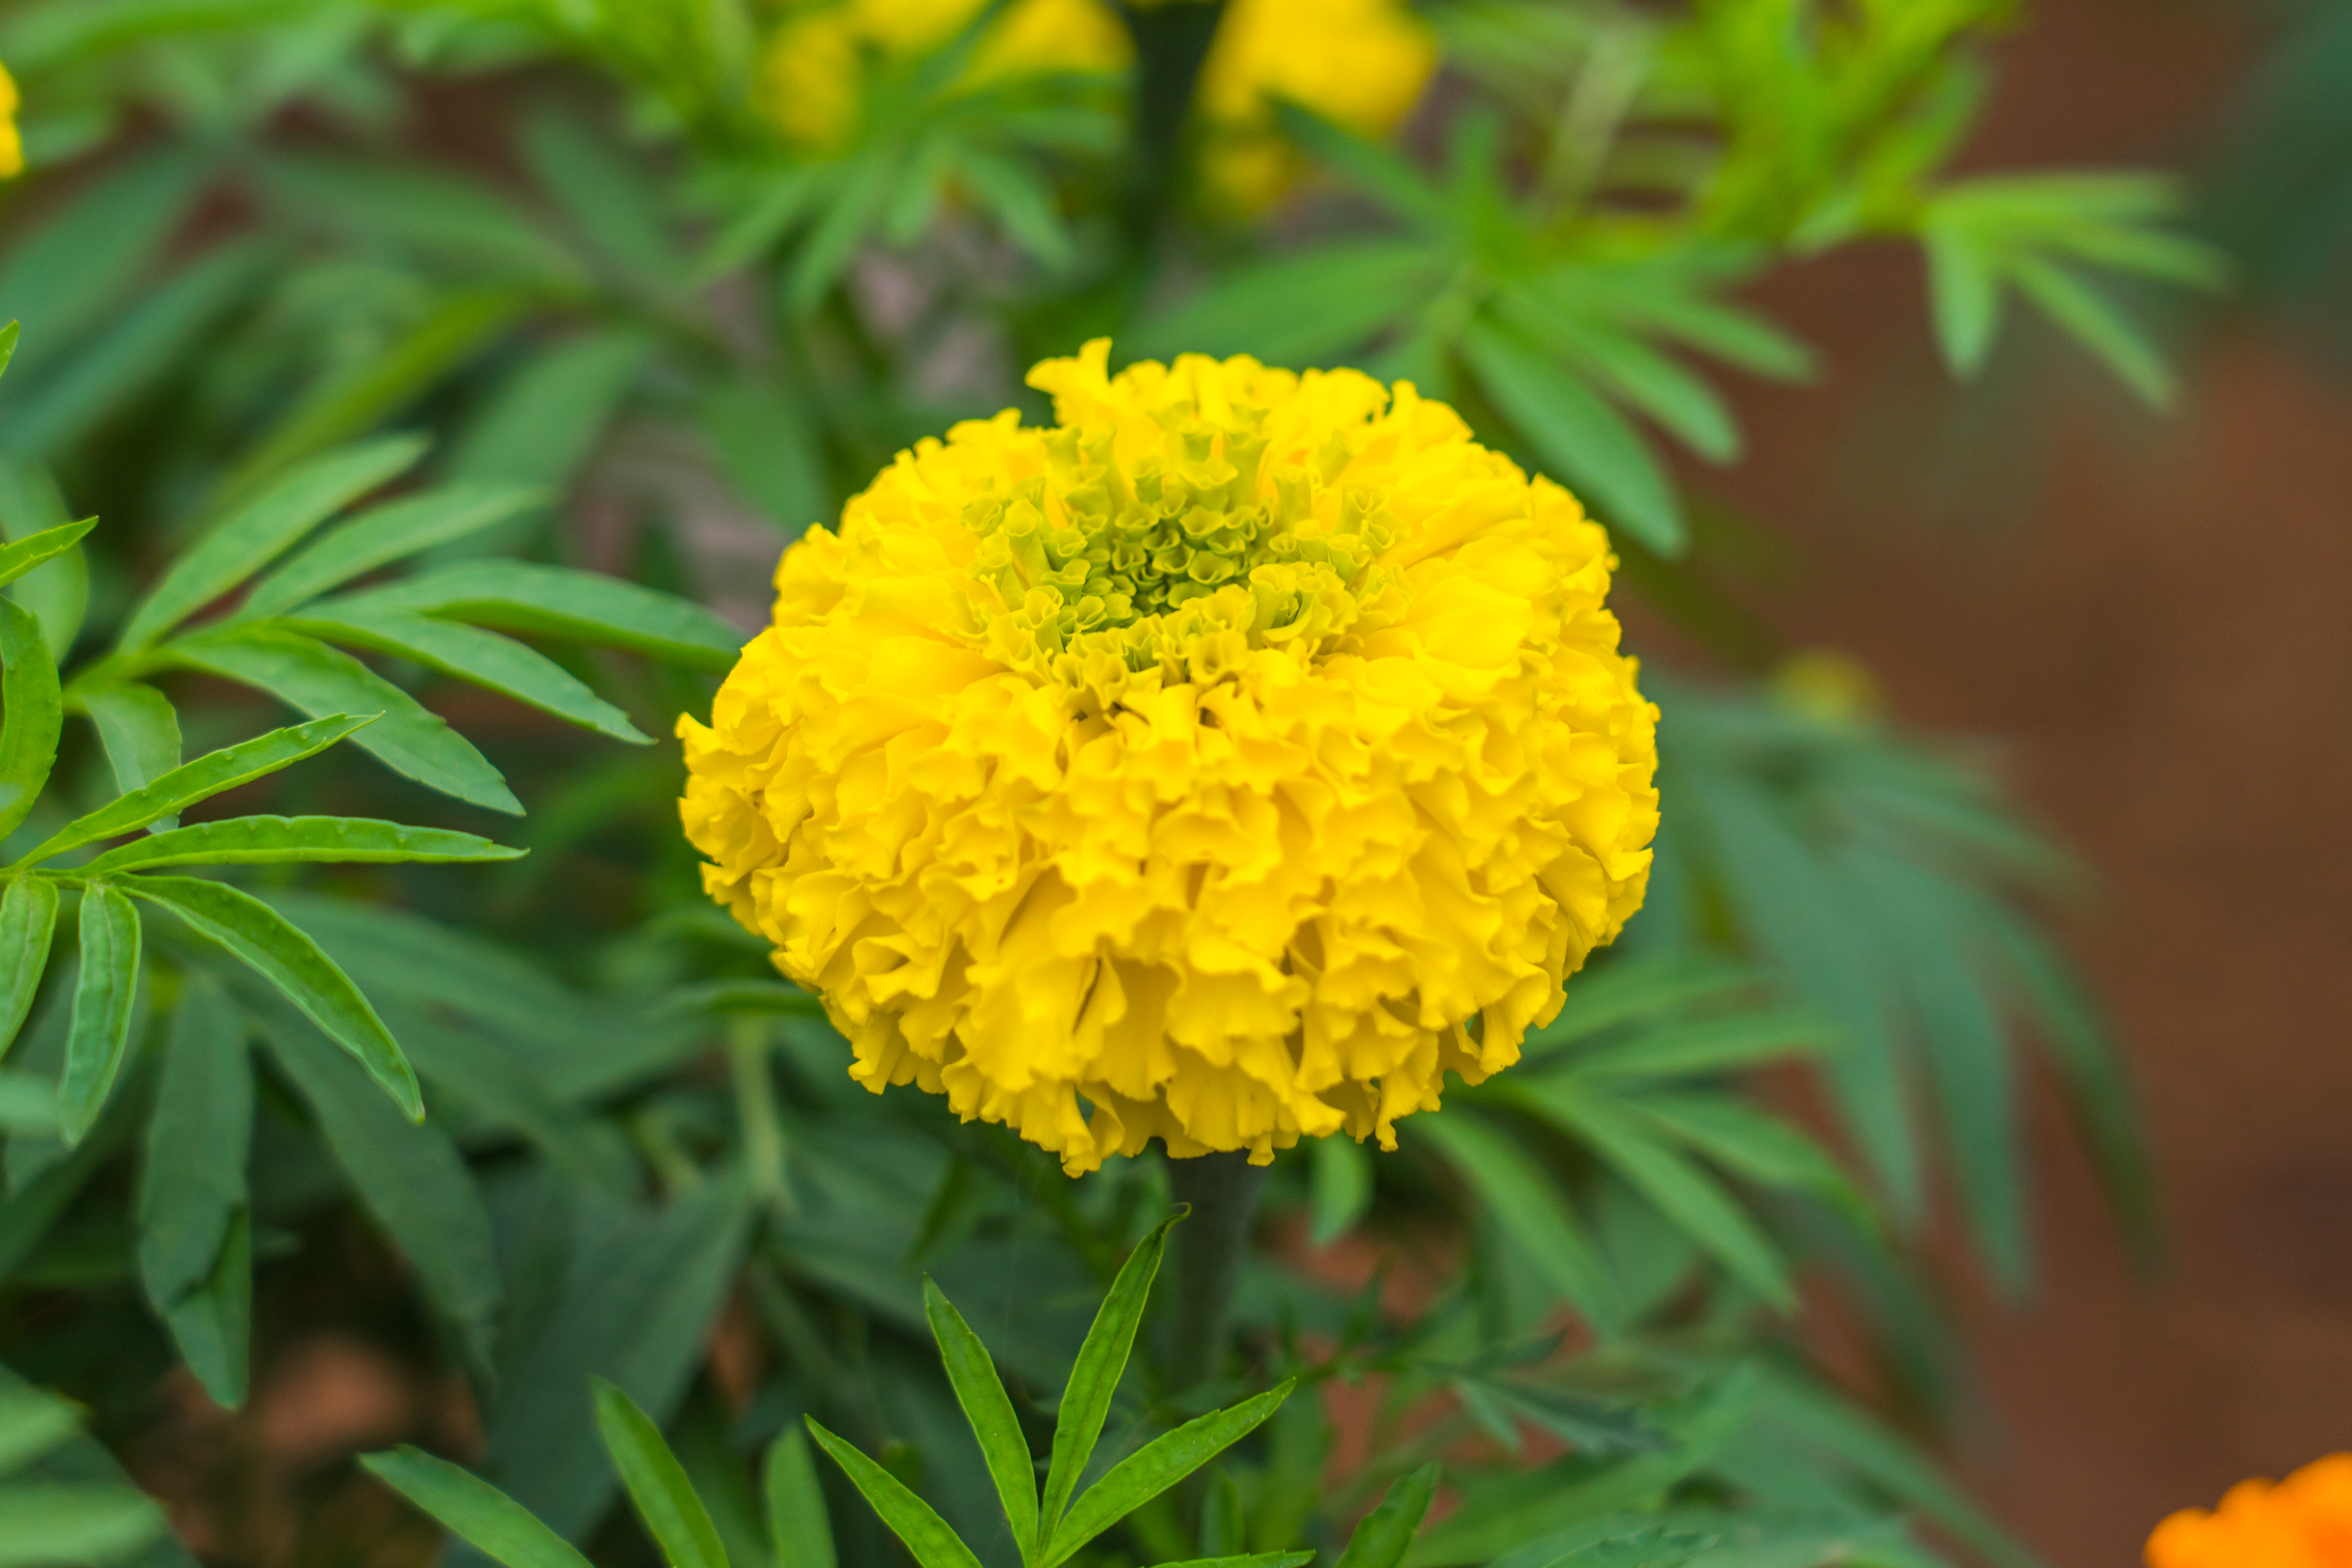
vietnam, chrysanthemums, yellow flowers, sunset, scenery, yellow, petal, flower, botany, flowering plant, annual plant, plant stem, pollen, wildflower, perennial plant, Pedicel, herbaceous plant, subshrub, mimosa, Forb, tansy